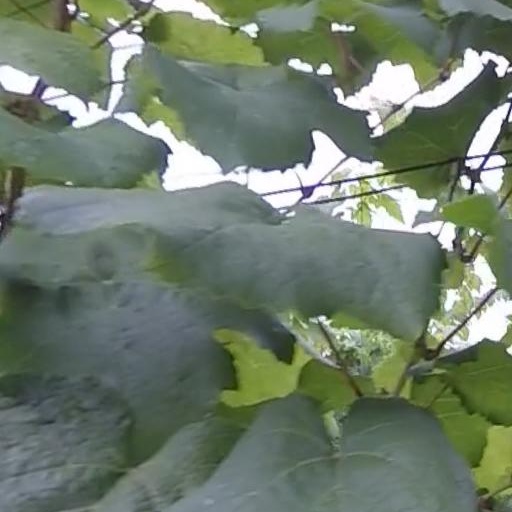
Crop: grape